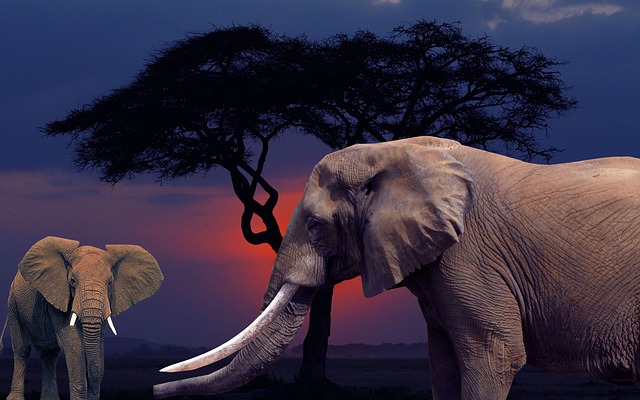
Label: elephant